Grady County Courthouse (Georgia)

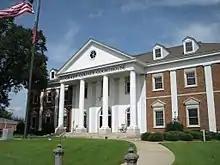
Grady County Courthouse, 2008

Grady County Courthouse, 2008

The Grady County Courthouse is a courthouse in Cairo, Grady County, Georgia. It was constructed in 1985 after the previous courthouse burned down in 1980. The building was designed by Jinright, Ryan and Lynn Architects in the Classical Revival architectural style.